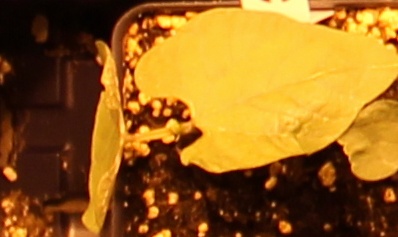
Label: Blackbean